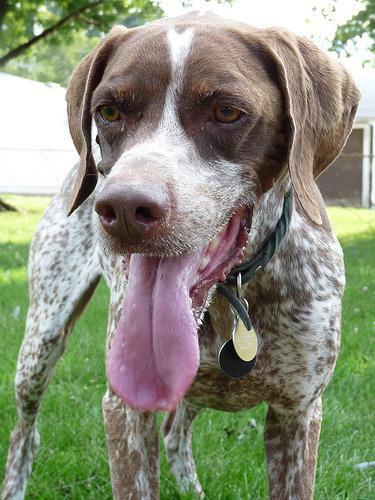
german shorthaired